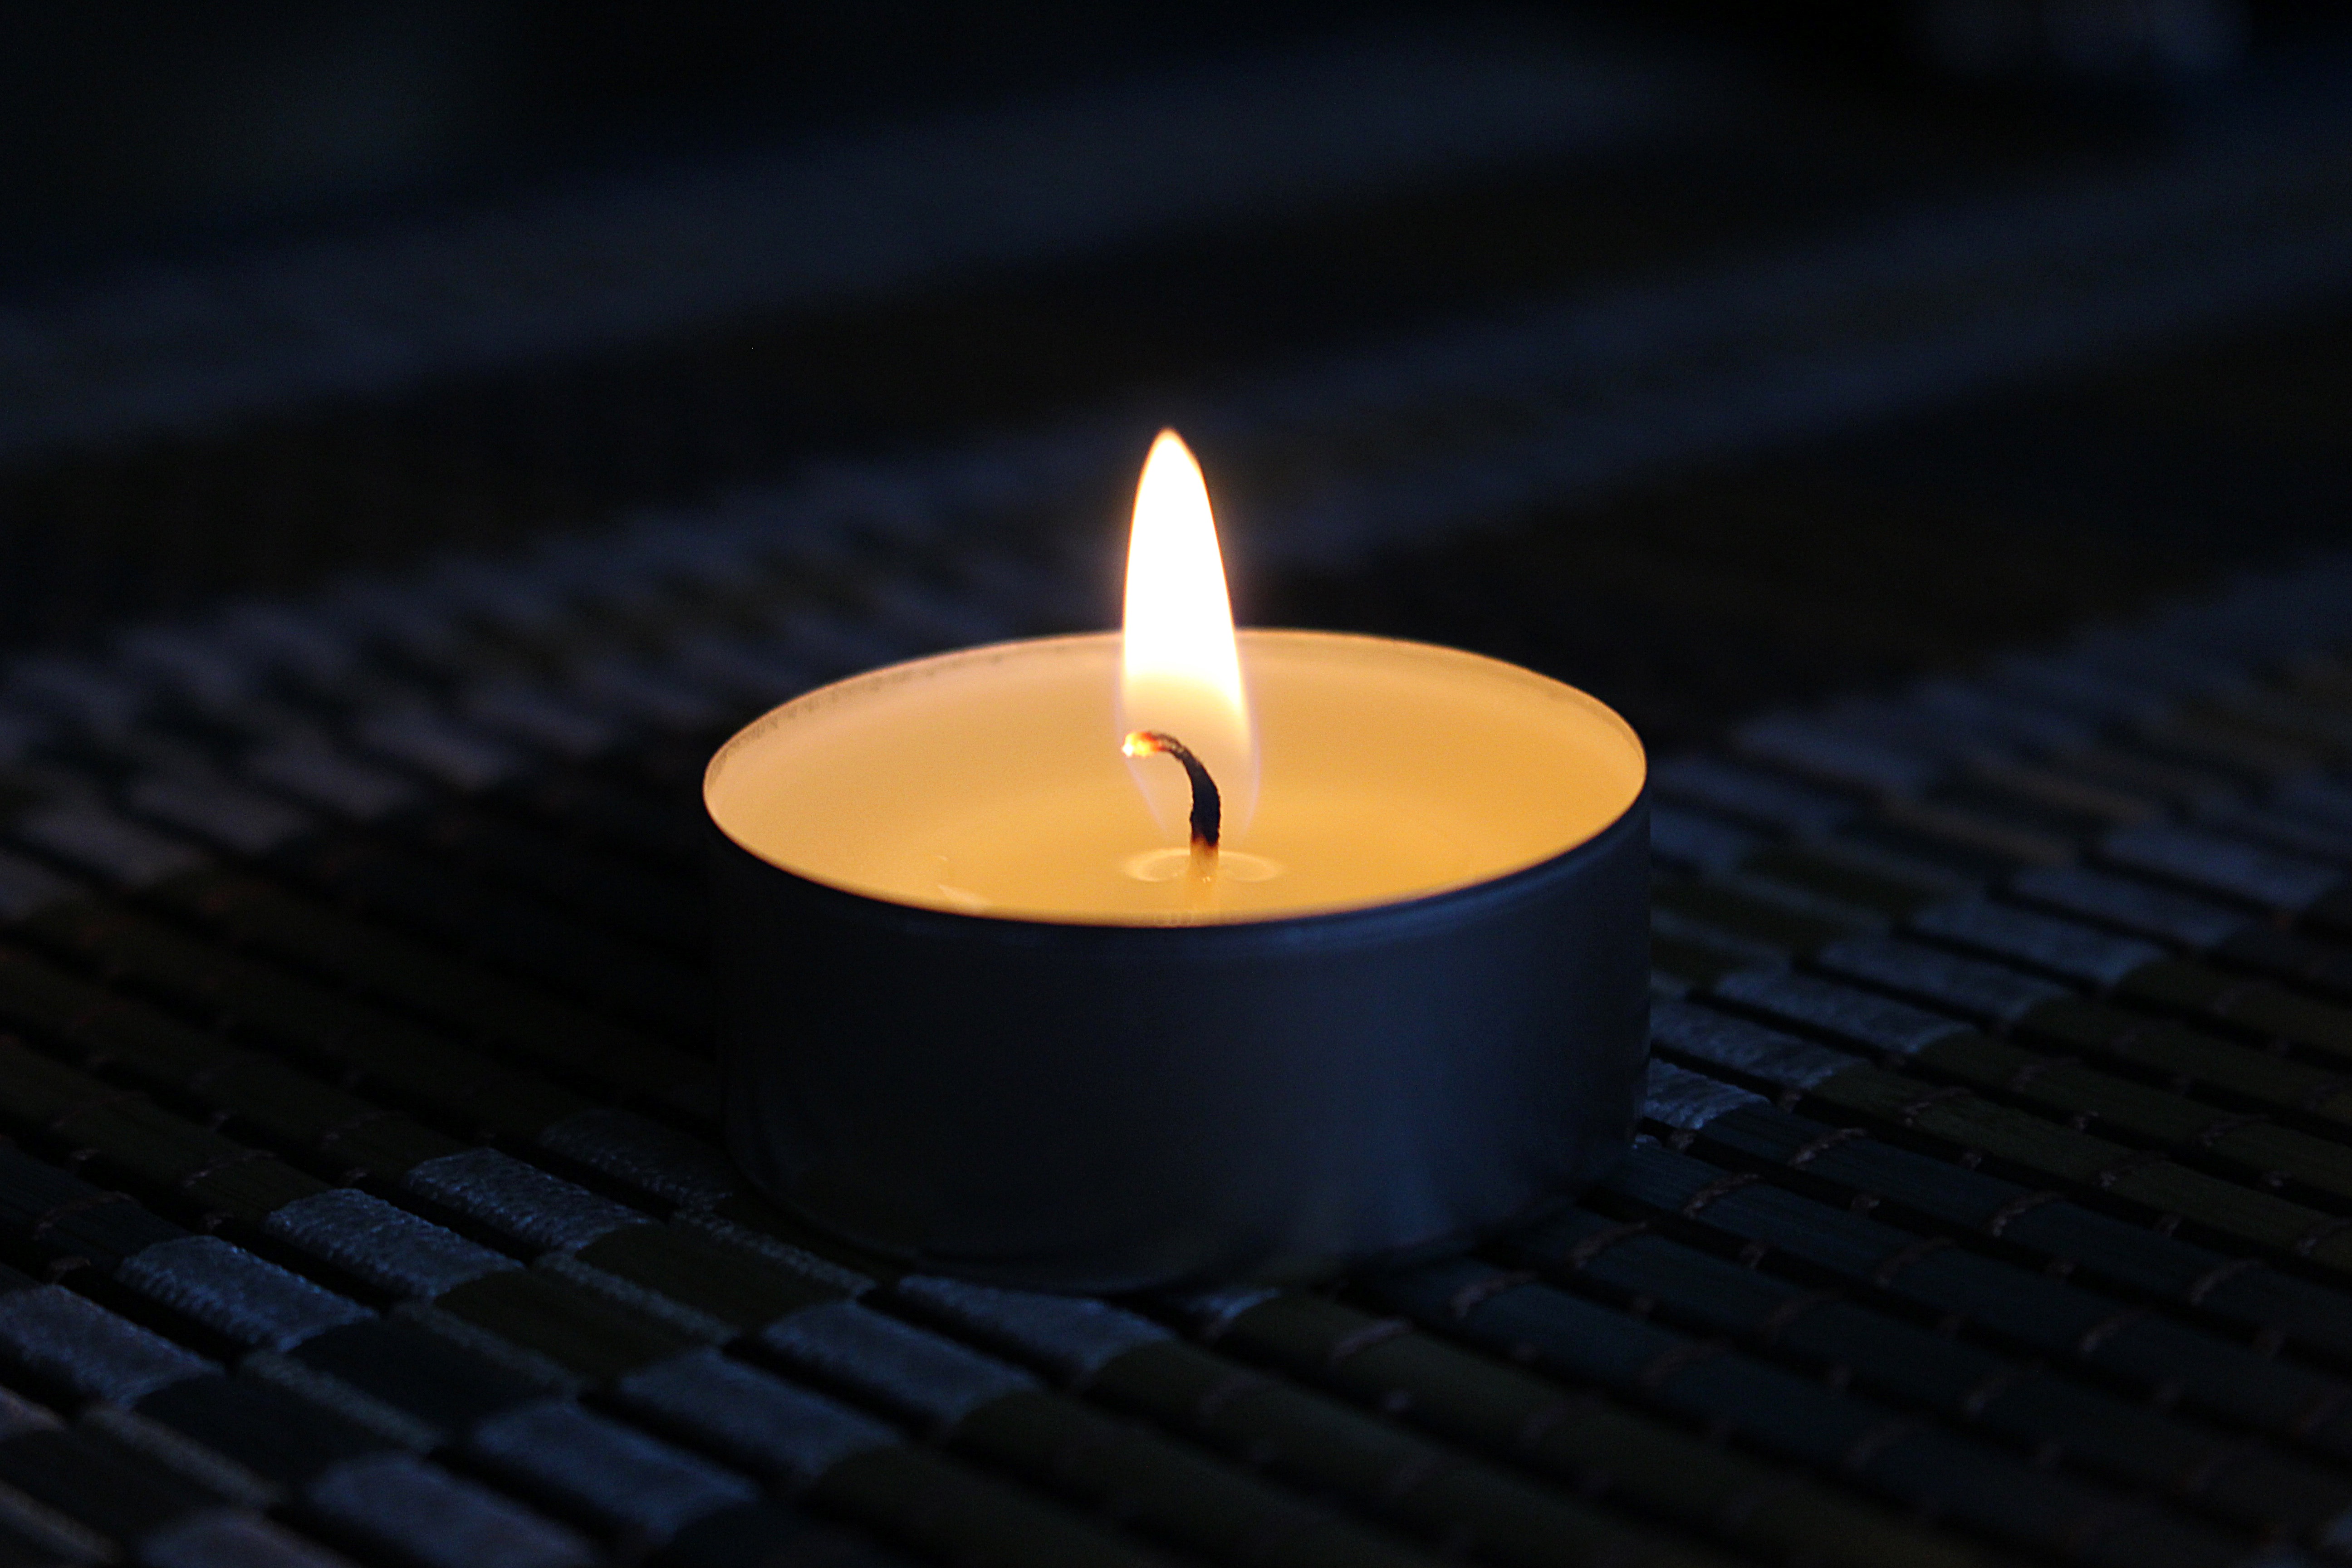
light, flame, darkness, candle, lighting, decor, circle, burn, shape, candlelight